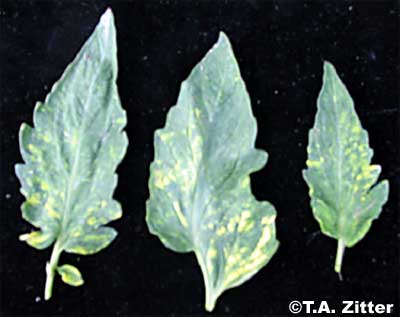
Label: Tomato leaf mosaic virus
Plant: Tomato
Condition: mosaic virus